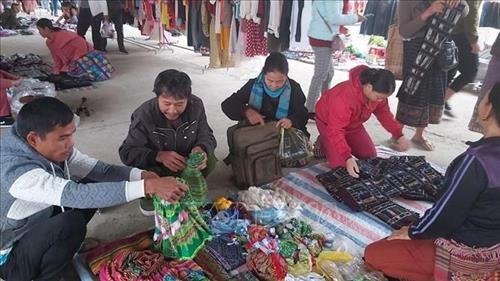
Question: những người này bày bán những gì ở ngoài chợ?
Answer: họ bày bán các loại vải